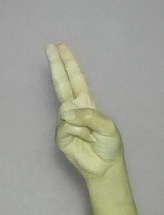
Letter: taa